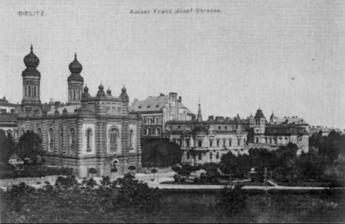
Building: Bielsko Synagogue
Country: Poland
Year built: 1881
Destroyed synagogue in Bielsko, Poland Bielsko Synagogue Polish : Synagoga w Bielsku The former synagogue in 1910 Religion Affiliation Modern Orthodox Judaism (former) Rite Nusach Ashkenaz Ecclesiastical or organisational status Synagogue (1881–1939) Status Destroyed Location Location Kaiser Franz Josef Street, Bielsko , Cieszyn Silesia , Silesian Voivodeship Country Poland Location of the destroyed synagogue in Silesian Voivodeship Geographic coordinates 49°49′29″N 19°2′40″E / 49.82472°N 19.04444°E / 49.82472; 19.04444 Architecture Architect(s) Karol Korn Type Synagogue architecture Style Moorish Revival Romanesque Revival Groundbreaking 1879 Completed 1881 Destroyed 13 September 1939 The Bielsko Synagogue ( Polish : Synagoga w Bielsku ) was a former Modern Orthodox Jewish congregation and synagogue , located in Bielsko , in Cieszyn Silesia , in the Silesian Voivodeship of Poland . Designed by Karol Korn and completed in 1881 in the Moorish Revival and Romanesque Revival styles, the synagogue served as a house of prayer until World War II when it was destroyed by Nazis on 13 September 1939. See also Judaism portal Poland portal History of the Jews in Poland List of active synagogues in Poland References